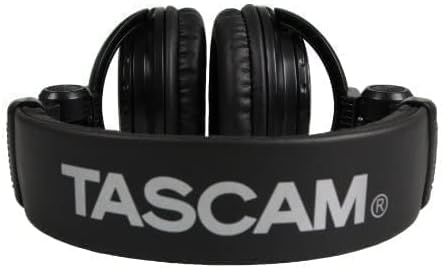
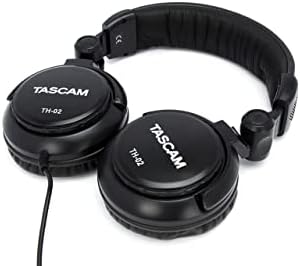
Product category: headphones
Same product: yes